Kornelia Moskwa

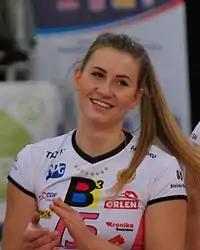
Kornelia Moskwa in 2015

Kornelia Moskwa (born 30 October 1996 in Ruda Śląska) is a Polish volleyball player. She plays for BKS Stal Bielsko-Biała in the TAURON Liga.